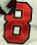
Number: 8